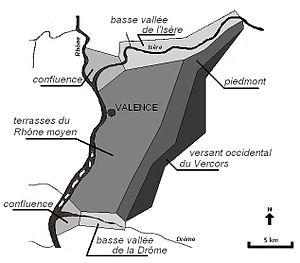
La Drôme est une rivière du sud-est de la France, située dans les Alpes du sud, affluent gauche du Rhône.
Le Rhône est un fleuve d'Europe, long de 812 kilomètres.
Le Valentinois est, au sens géographique strict, la région entourant la ville de Valence, aujourd'hui préfecture du département de la Drôme.
Le massif du Vercors est un massif montagneux des Préalpes, à cheval sur les départements français de l'Isère et de la Drôme, culminant à 2 341 mètres d'altitude au Grand Veymont. Sa nature géologique principalement calcaire offre un relief fait de falaises, de crêtes, de vaux, de gorges, plus complexe que le qualificatif de « plateau » pourrait le laisser supposer. De ce fait, il est divisé en plusieurs régions, géographiquement et historiquement distinctes : les Quatre Montagnes, les Coulmes, le Vercors Drômois, les Hauts-Plateaux et, en piémont, le Royans, la Gervanne, le Diois et le Trièves. Le surnom de « Forteresse » lui a par ailleurs été associé.
L'Isère est une rivière du Sud-Est de la France, affluent important en rive gauche du Rhône. Elle prend sa source dans le massif des Alpes, en Savoie, dans le Parc national de la Vanoise, sur la commune de Val d'Isère, au glacier des sources de l'Isère sous la Grande aiguille Rousse. Elle se jette dans le Rhône à quelques kilomètres au nord de Valence.
Valence est une commune du sud-est de la France, préfecture du département de la Drôme en région Auvergne-Rhône-Alpes. Avec 63 714 habitants recensés en 2017, elle est la ville la plus peuplée de la Drôme et la 8ᵉ d'Auvergne-Rhône-Alpes. Ses habitants sont appelés les Valentinois.